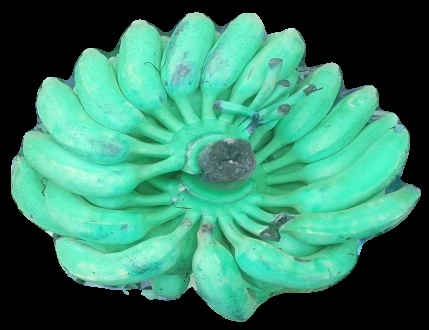
Variety: elakki-bale
Grade: grade1